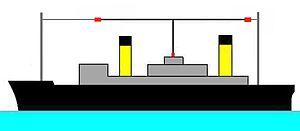
L'antenne en T soutenue entre des pylônes par des isolateurs a été utilisée sur les bateaux. L'antenne en T a été inventé au cours des premières décennies de la radiotélégraphie et trouve une application sur les petits navires pour les premières bandes radiotélégraphiques: 1800 mètres postes maritimes intercontinentaux pour l'échange des correspondances avec les navires en mer. (166,66 kHz) 600 mètres Longueur d'onde de détresse et d'appel en radiotélégraphie (500 kHz) 450 mètres longueur d'onde de radiogoniométrie (positions des navires, des ballons dirigeables, des aéronefs) (666,66 kHz) 300 mètres longueur d'onde d'appel des petits bateaux en radiotélégraphie par ondes amorties (1000 kHz) (166,66 kHz est transférée sur 143 kHz par la Convention radiotélégraphique de Washington de 1927).
Un émetteur à étincelles désigné aussi comme émetteur à ondes amorties est un dispositif destiné à produire des ondes électromagnétiques amorties de classe B composées de séries successives d'oscillations dont l'amplitude, après avoir atteint un maximum, diminue graduellement, les trains d'ondes étant manipulés suivant un code télégraphique par fréquences radioélectriques. Dès 1887 ces appareils ont servi d'émetteurs pour la plupart des transmissions en télégraphie sans fil ainsi qu'aux toutes premières démonstrations de transmission hertzienne. Le procédé est à présent abandonné en faveur des ondes entretenues.
L’antenne en T est une variante d'antenne ground plane rayonnante à capacité terminale. Cette antenne en T, plus courte qu'une antenne quart d'onde, est conçue pour fonctionner là où d'autres types d'antennes ne sont pas adaptés par leur dimension au gabarit disponible sur un navire ou entre deux pylônes. L'antenne en T peut être carénée dans la coque des aéronefs pour conserver un profil aérodynamique à des vitesses élevées.
La radiocommunication permet aux bateaux d'entrer en relation avec les abonnés au téléphone à terre, d'échanger, entre bateaux, des messages relatifs à la navigation ou à des affaires sociales, d'obtenir des données nautiques concernant les opérations portuaires ou pour passer des écluses, des ponts, etc. ; en cas de détresse, l'assistance peut être demandée aux stations terrestres ou à d'autres bateaux. Les communications peuvent être classées en 8 catégories selon l'objet auquel elles se rapportent.
La télégraphie sans fil, également appelée TSF et radiotélégraphie permet d'écrire à distance en utilisant des ondes électromagnétiques.